AirTran Airways

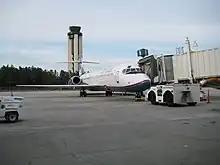
AirTran received the last Boeing 717 built in 2006

AirTran Airways was founded in 1993 as Conquest Sun Airlines and began operations as a start up Boeing 737-200 operator with service to and from Orlando.